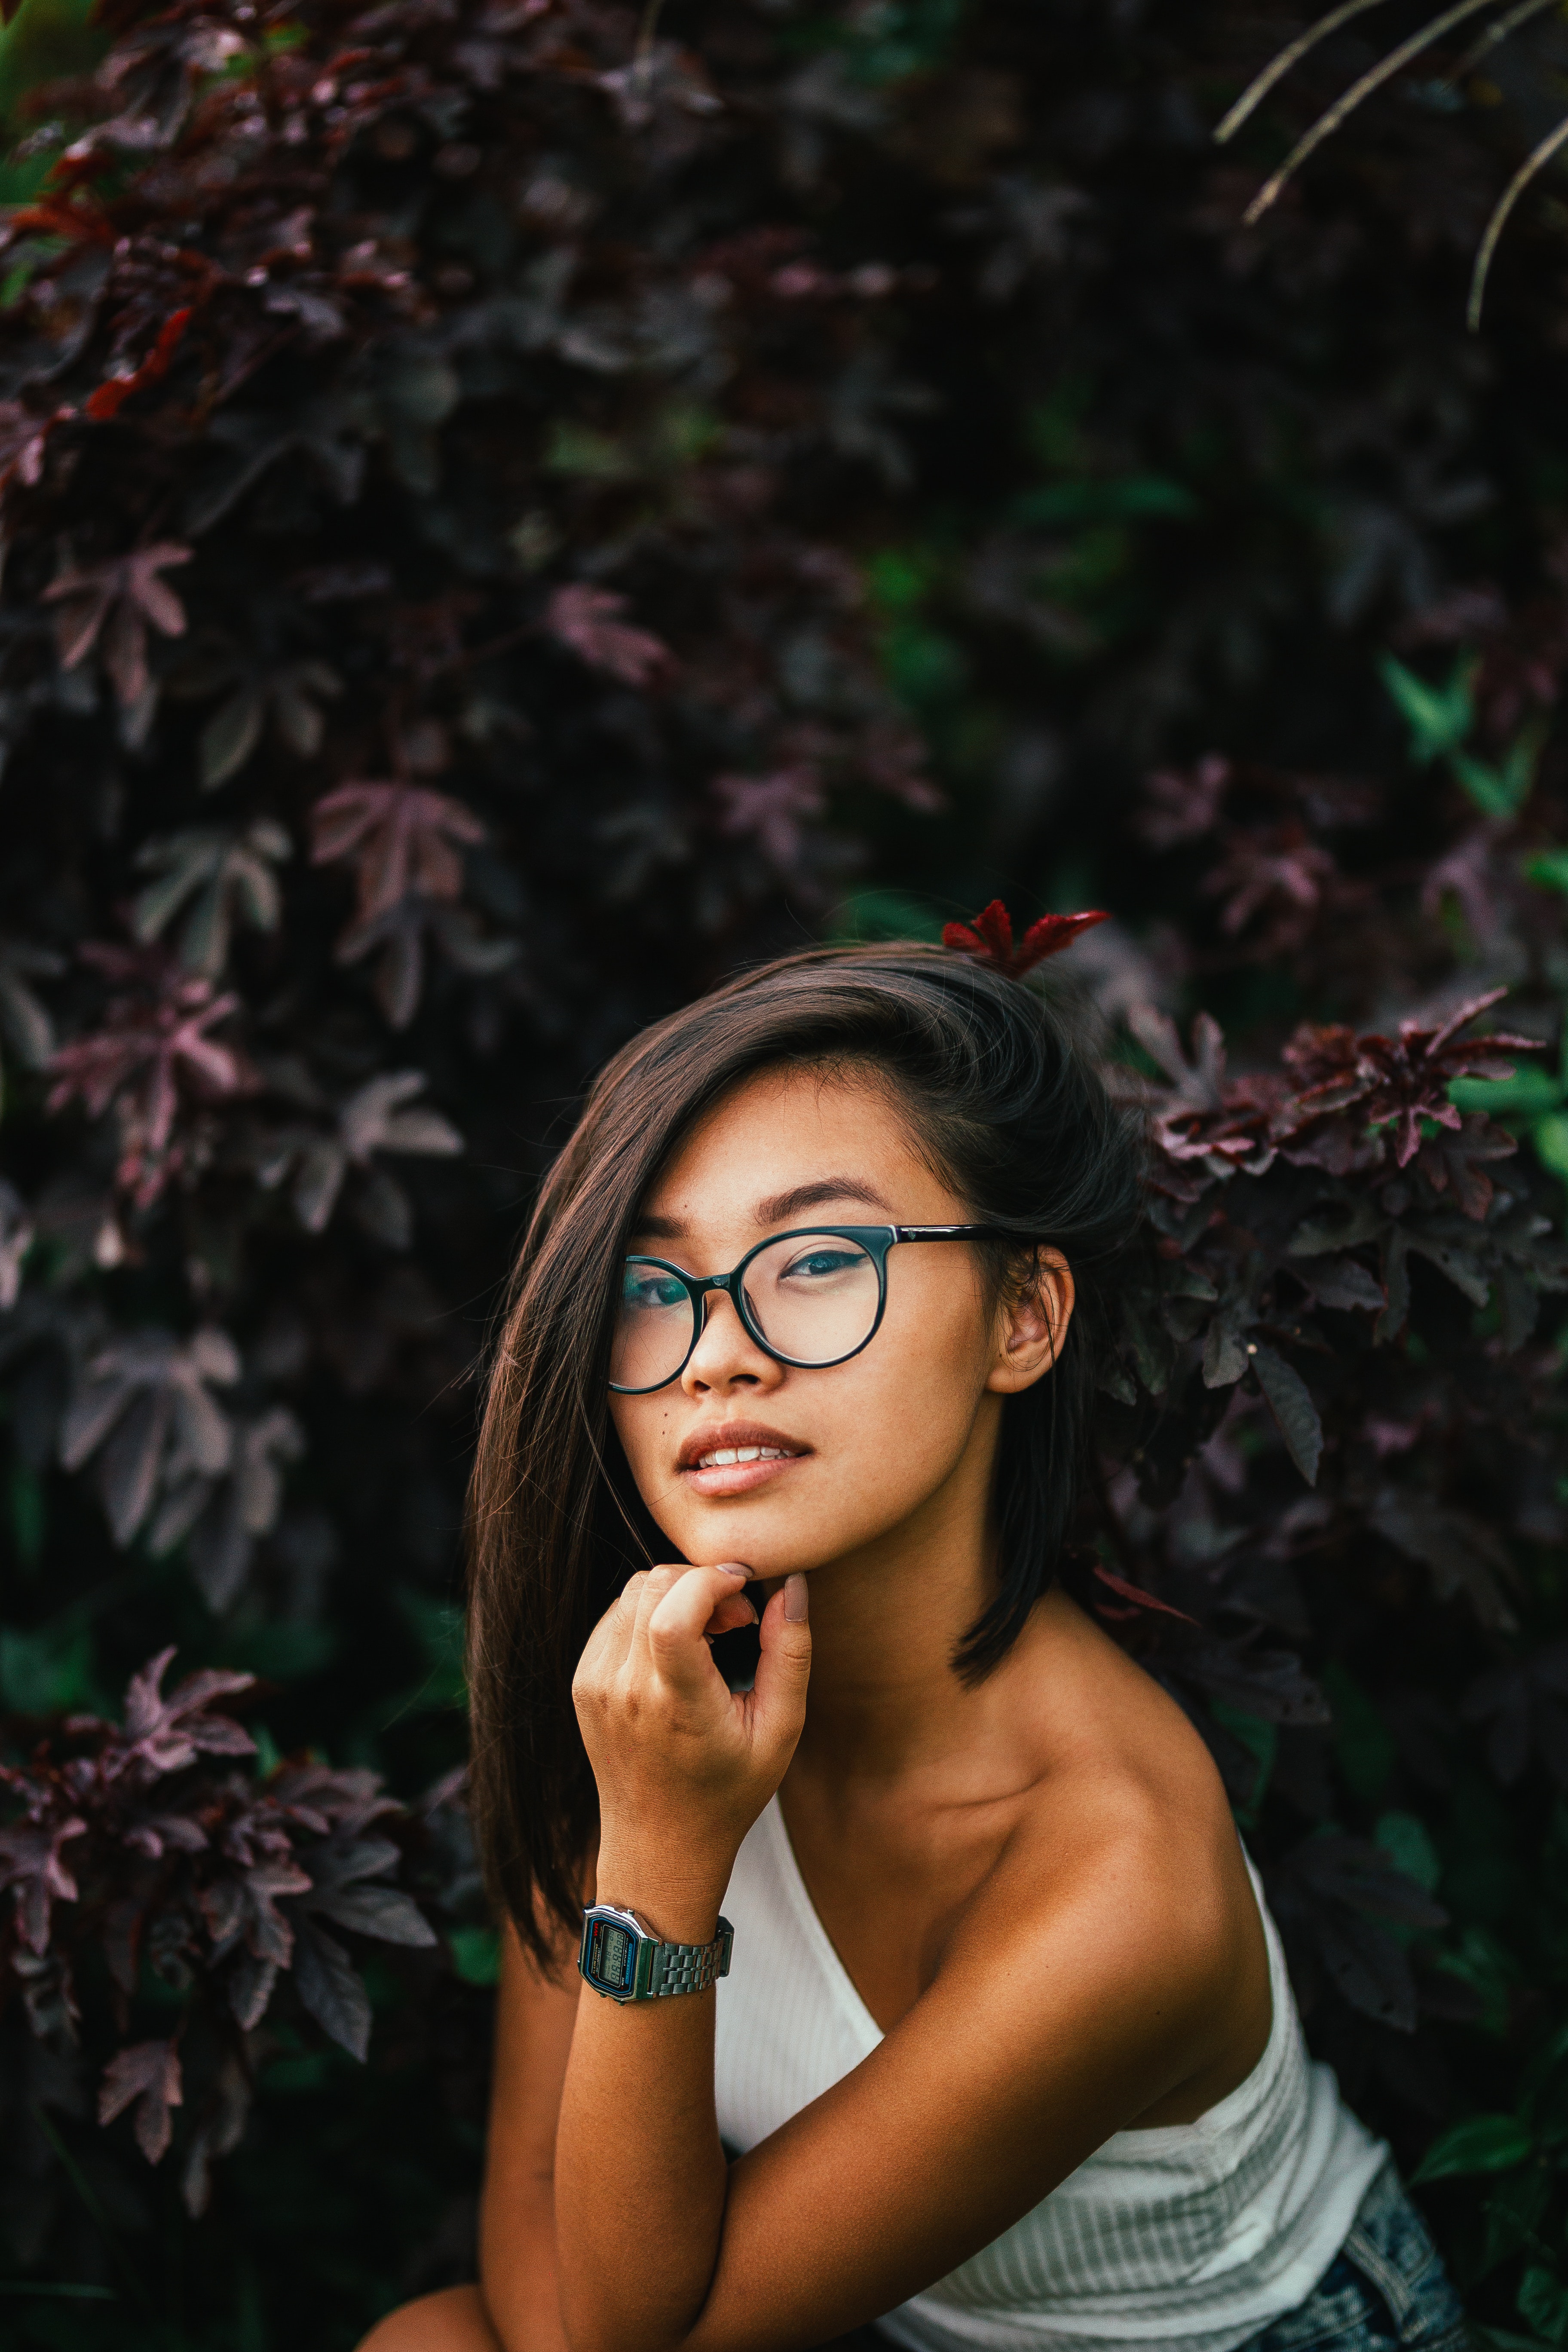
People in nature, hair, face, glasses, photograph, lady, green, beauty, lip, head, eyewear, photo shoot, eye, photography, smile, leaf, botany, tree, portrait, black hair, grass, portrait photography, long hair, model, brown hair, dress, plant, flash photography, vision care, Colorfulness, fawn